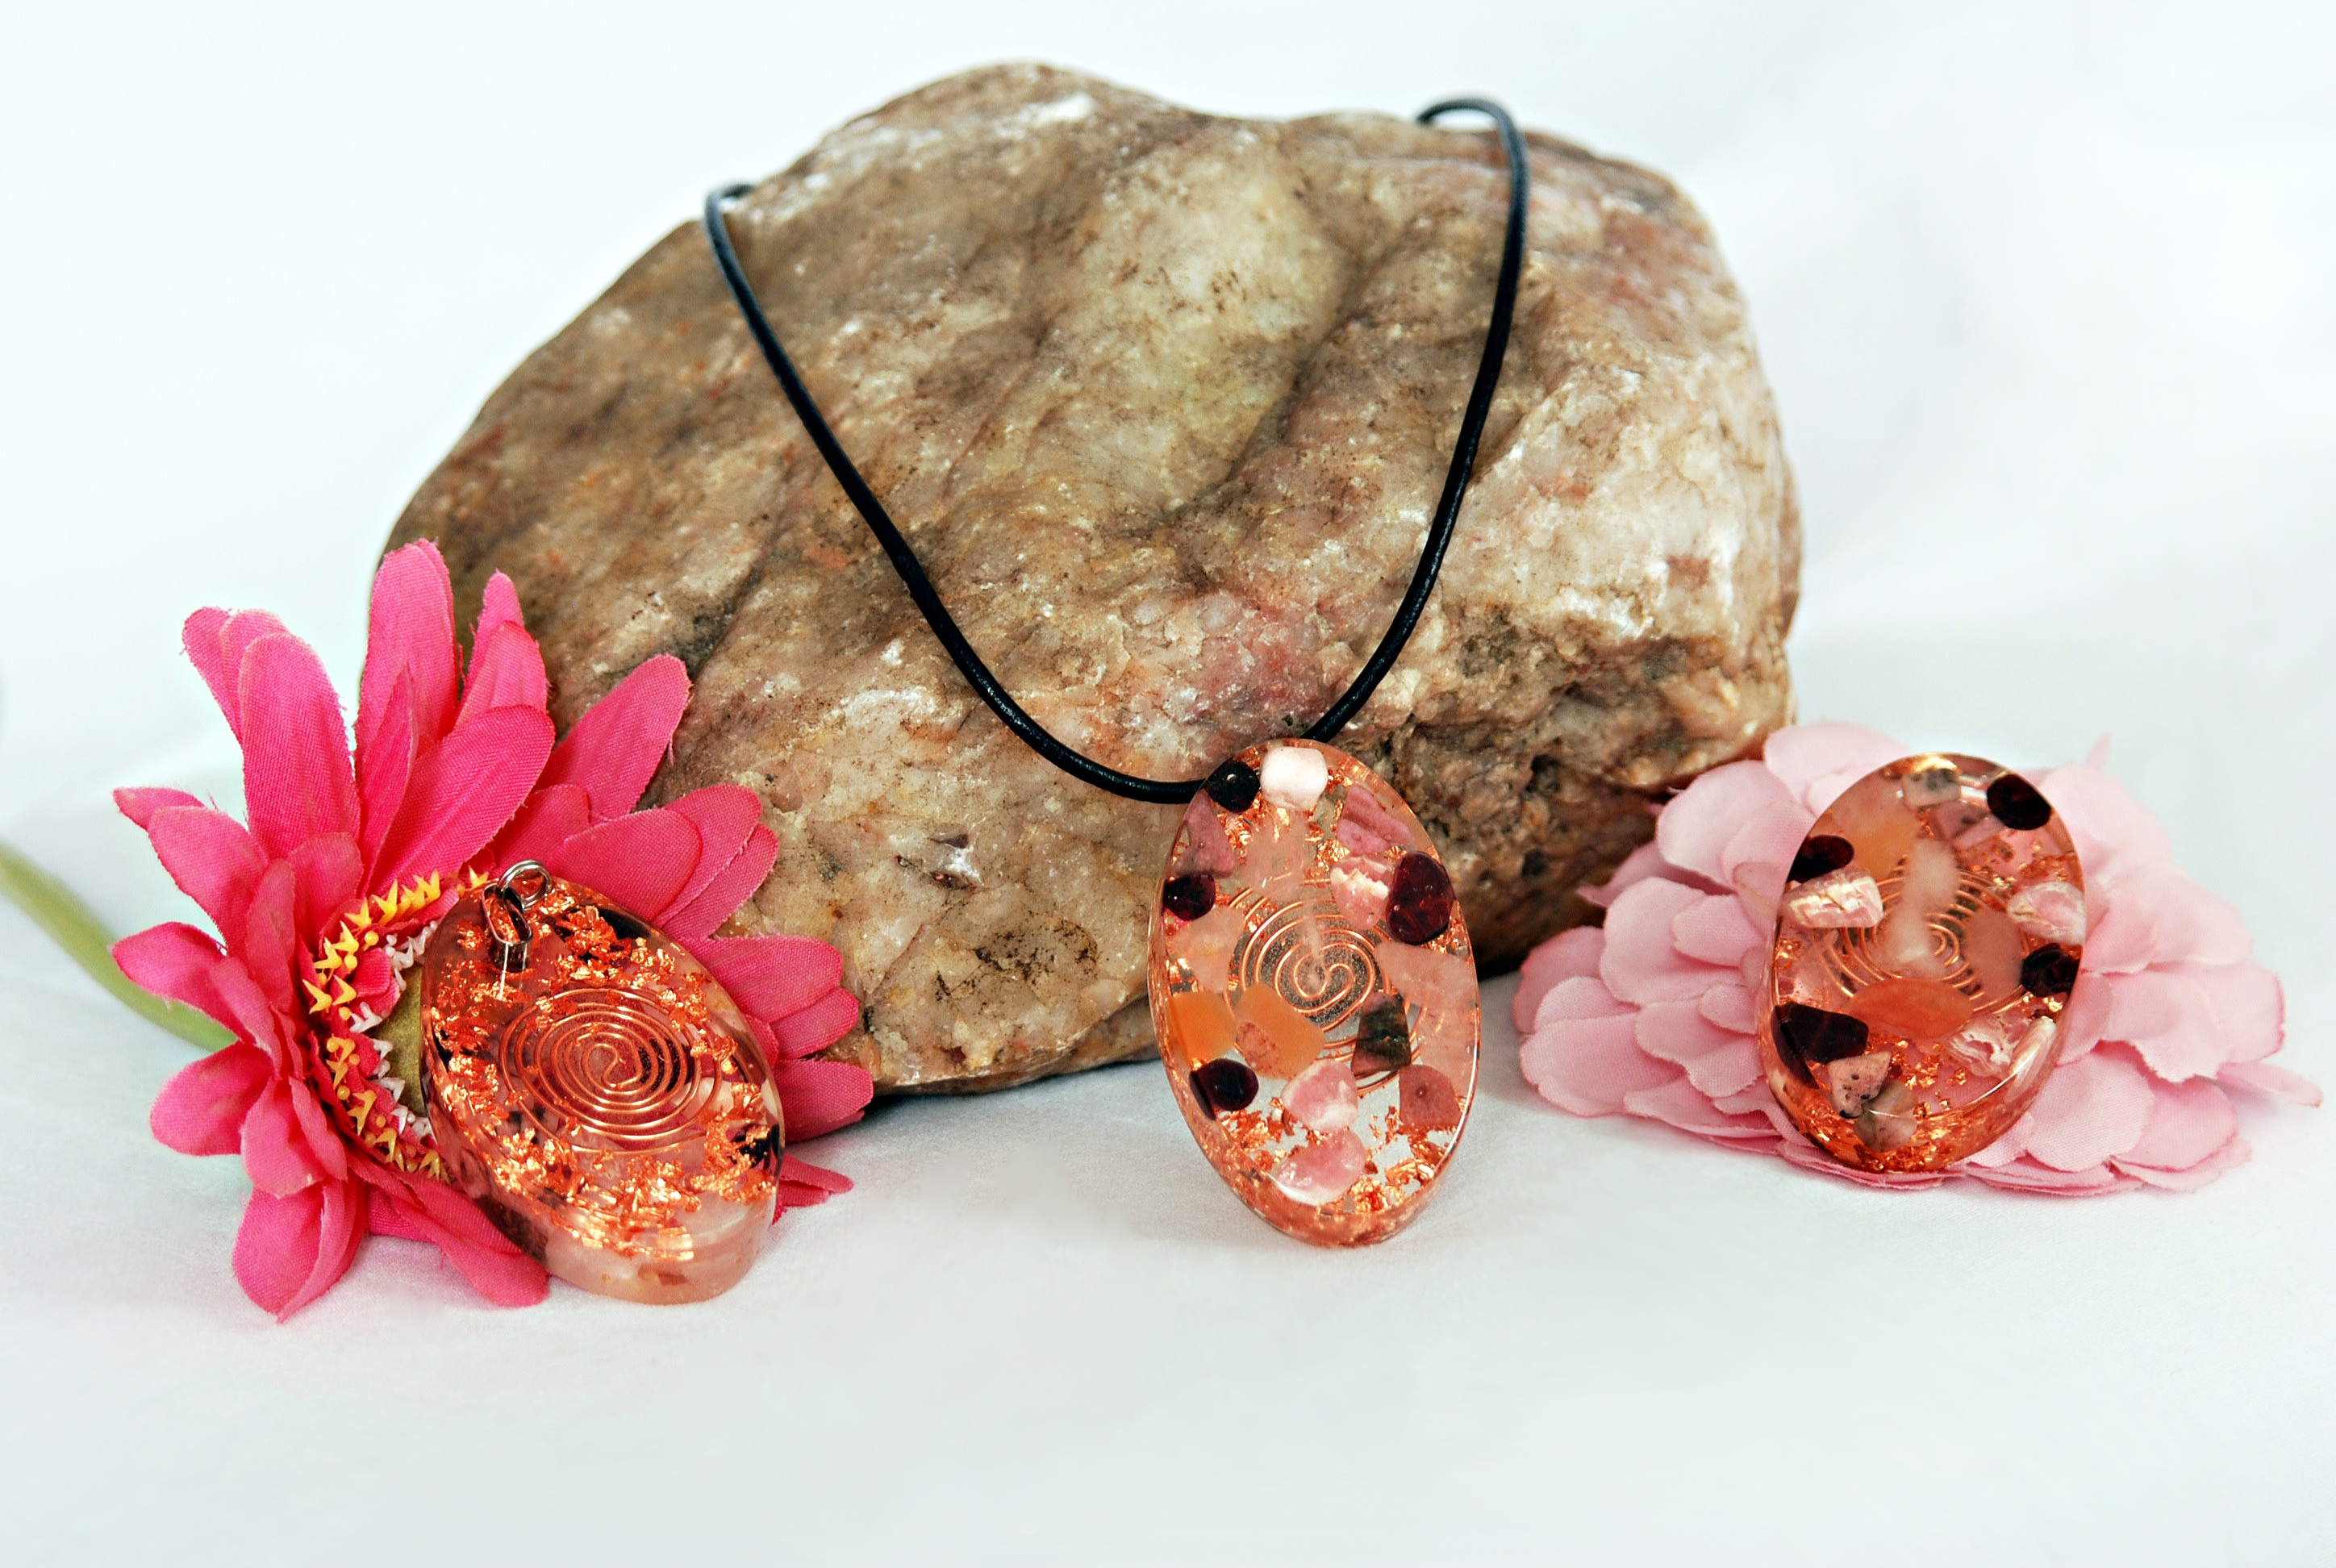
rock, flower, pink, jewelry, jewellery, fashion accessory